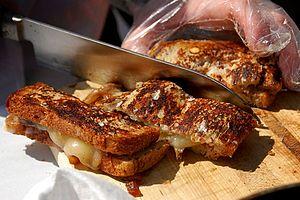
Pourri bressan et pain grillé
Le pourri bressan est un fromage fort élaboré en Bresse. Il est connu et désigné localement en arpitan sous les vocables de pialou ou de peri.